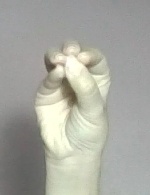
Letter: ha